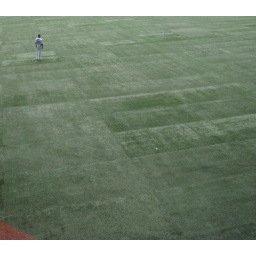
out standing in his field